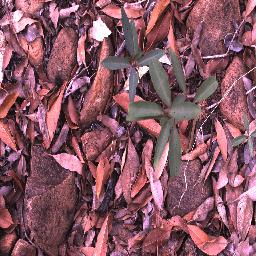
Label: rubber_vine